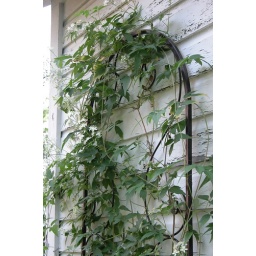
Clematis x jouiniana &amp;quot;Praecox&amp;quot;. A hardy, late flowering, non clinging climber with small white flowers in late summer.